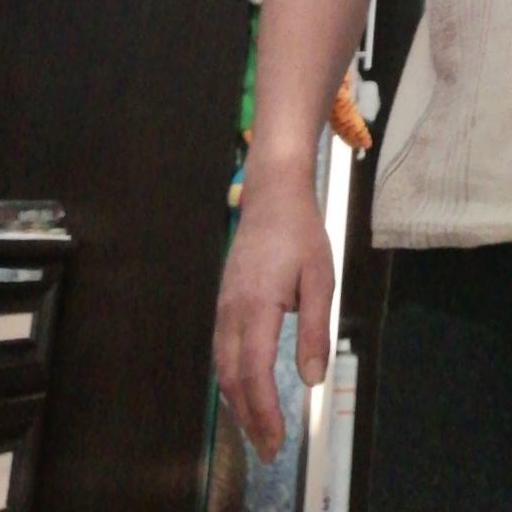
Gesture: no_gesture